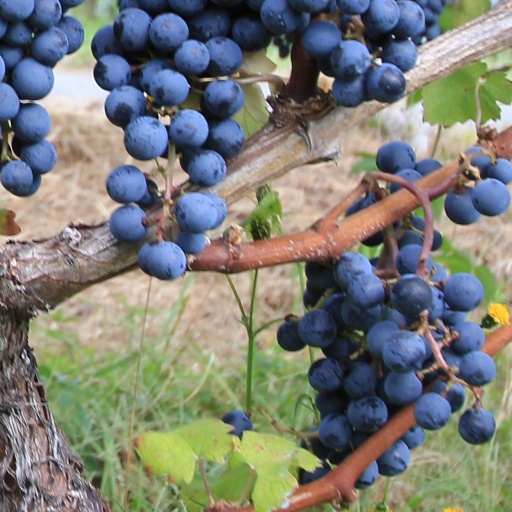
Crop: grape